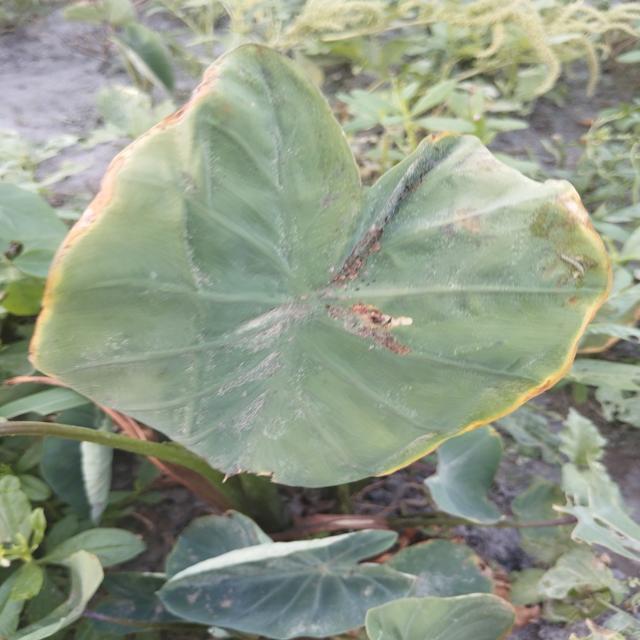
Label: Mid_Blight